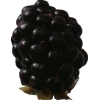
Label: blackberry